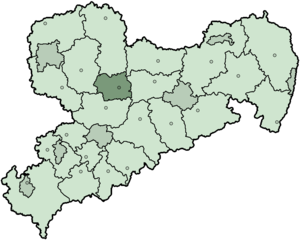
L'arrondissement de Döbeln était un arrondissement de Saxe, dans le district de Chemnitz de 1994 à 2008. Son chef-lieu était Döbeln. Il fut regroupé avec d'autres arrondissements le 1ᵉʳ août 2008 selon la réforme des arrondissements de Saxe de 2008.